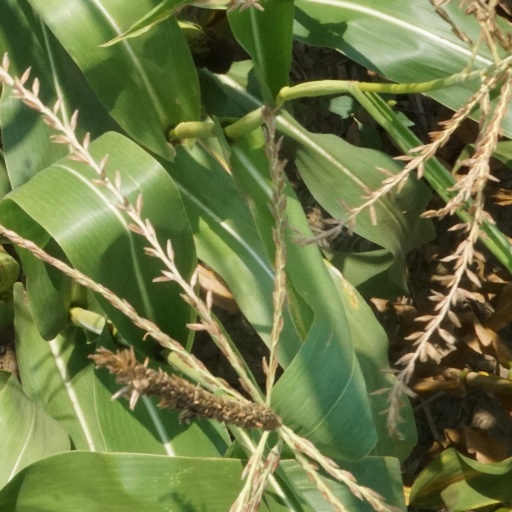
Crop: maize; corn